Omkar Nath Sharma

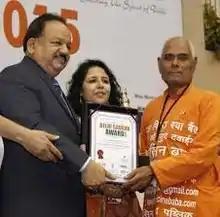
Medicine Baba - Gaurav Ratna Award

Omkar Nath Sharma born in U.P India (around 1940) also known as the "Medicine Baba" (Medicine Monk). is a retired blood bank technician from Kailash Hospital in Greater Noida, Uttar Pradesh, India, who voluntarily collects unused medicines from people and distributes them to the poor free of charge.